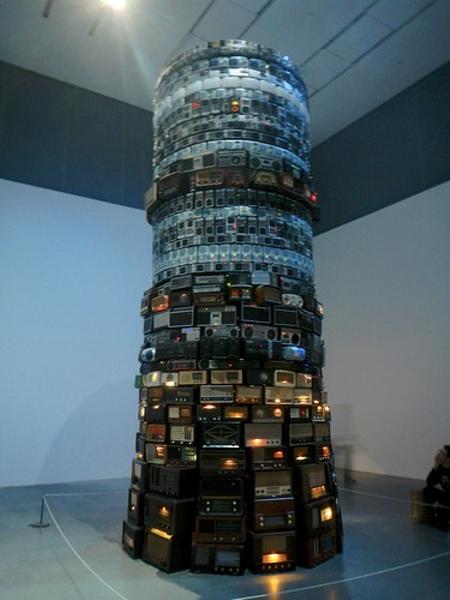
回答: “ブレイン”が復活した。